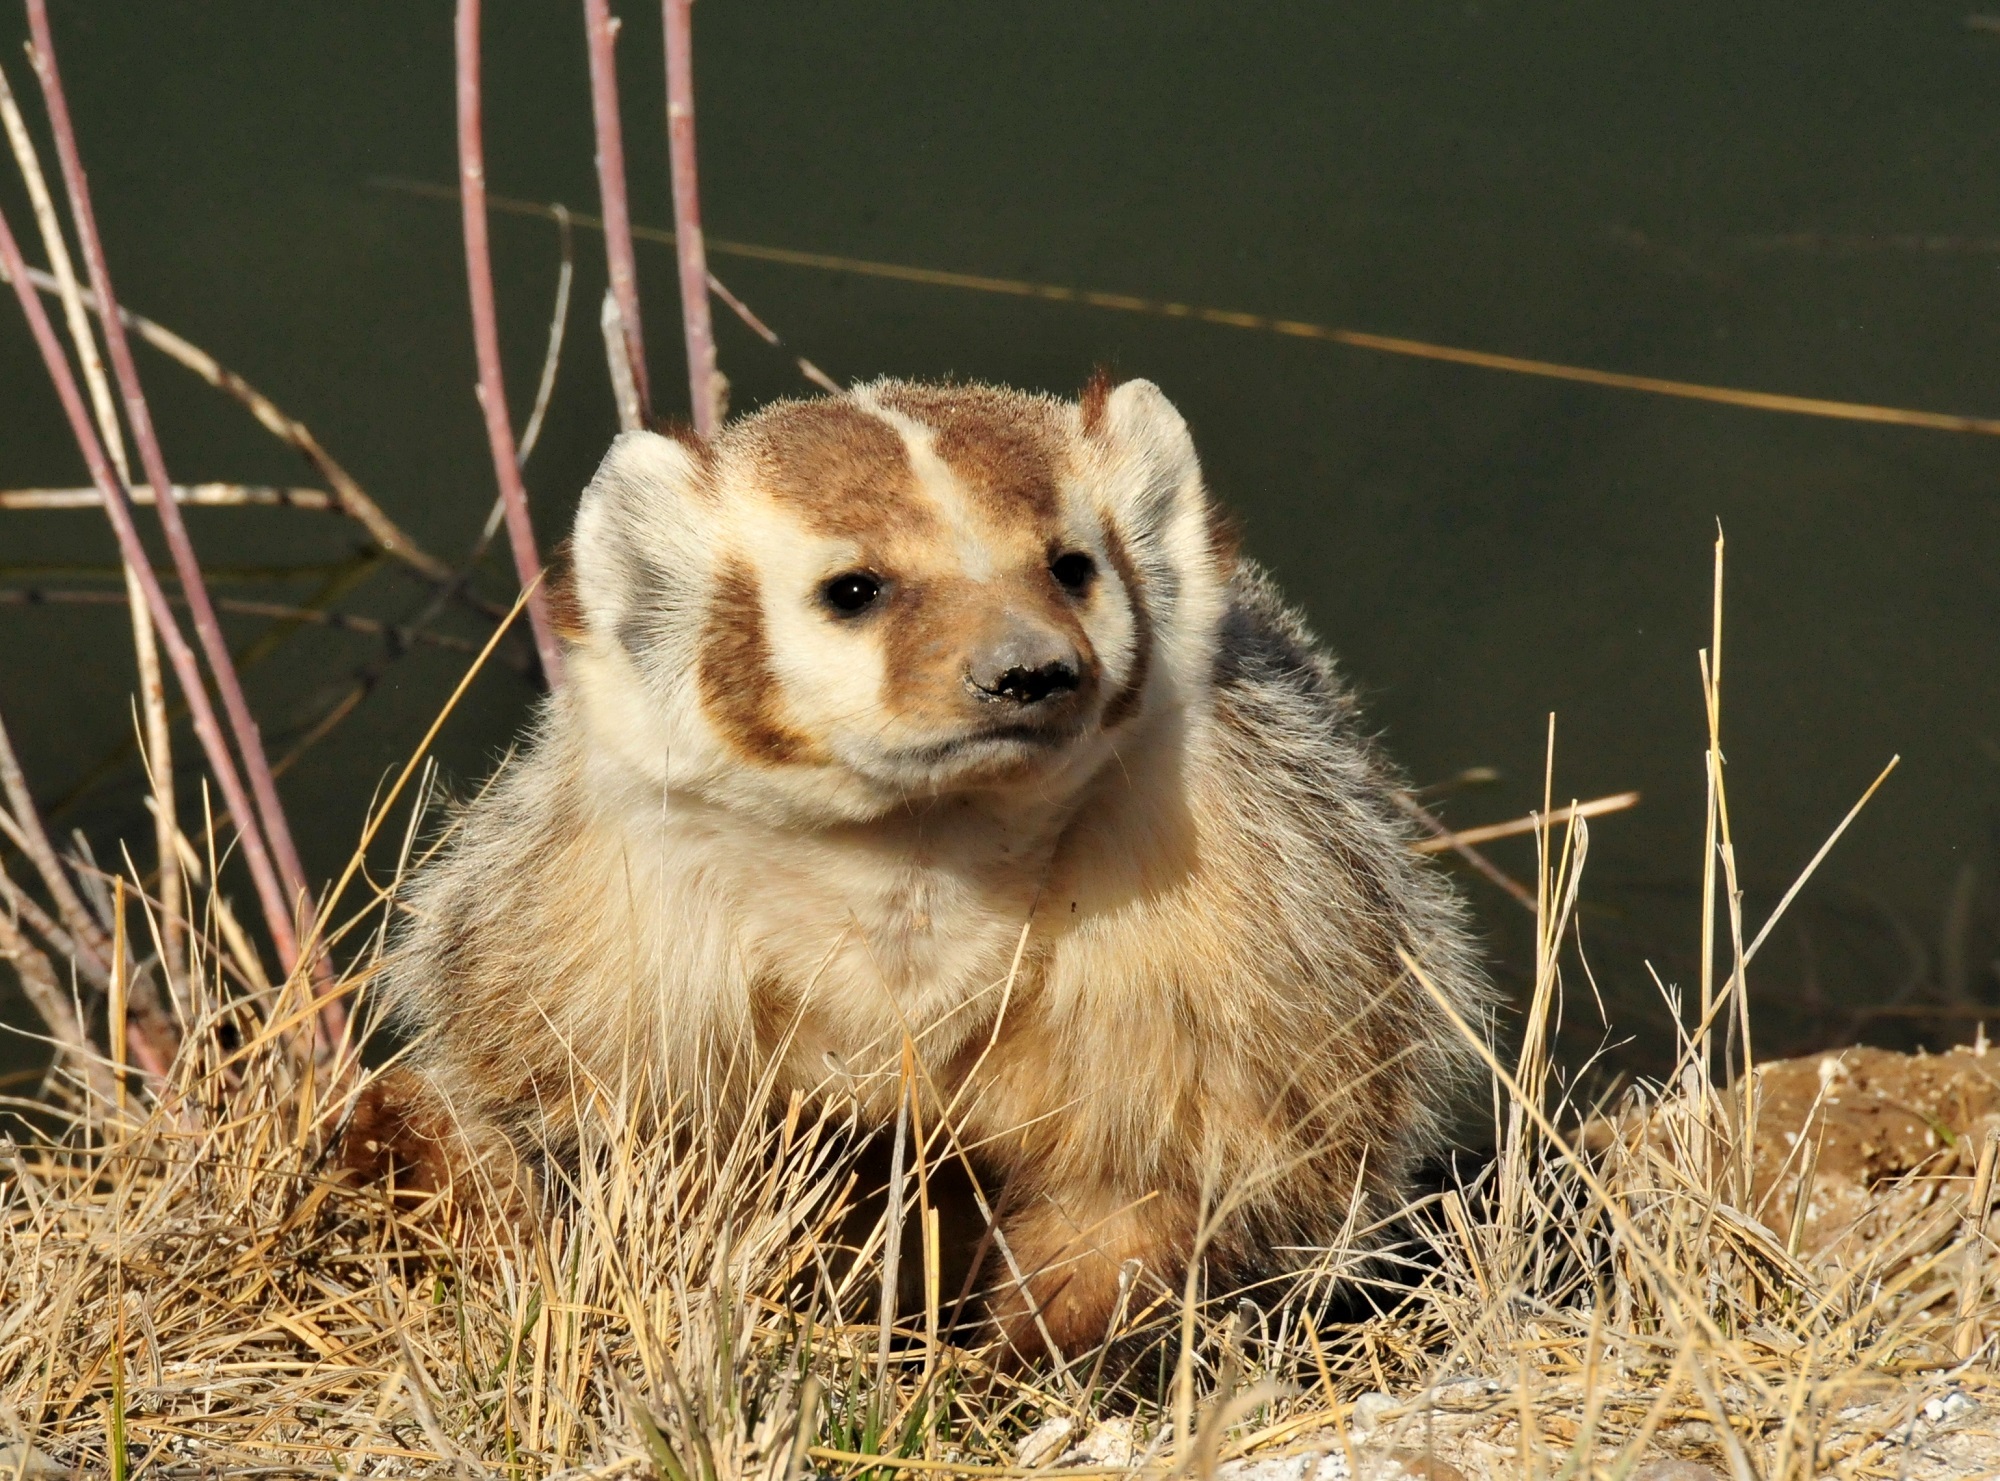
nature, grass, wilderness, looking, wildlife, fur, portrait, mammal, predator, fauna, outdoors, whiskers, vertebrate, meerkat, badger